Charing Cross (Bendigo)

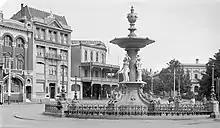
Alexandra Fountain in Charing Cross, c. 1920s, now listed along with the surrounding buildings on the Victorian Heritage Register

Charing Cross is a major junction centrally located in the city of Bendigo, Victoria, Australia. It is the intersection, or crossing point, of four of Bendigo's main streets: High Street, View Street, Pall Mall and Mitchell Street. As the Midland Highway, one of Bendigo's main thoroughfares, passes through Charing Cross, the highway is named High Street to the south-west and Pall Mall to the north-east of Charing Cross.